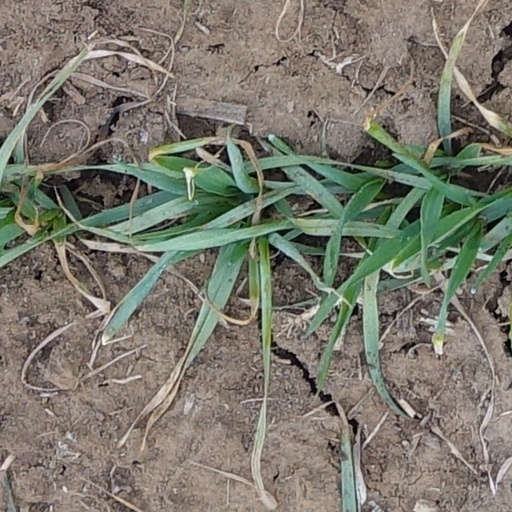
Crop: wheat